Vanderbilt Commodores

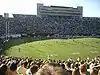
FirstBank Stadium in 2007

The Vanderbilt fight song, "Dynamite," was written by student Francis Craig in 1924. The song references the vigor with which Vanderbilt plays and the enthusiasm of the university's fans, who cheer regardless of the outcome of the game.